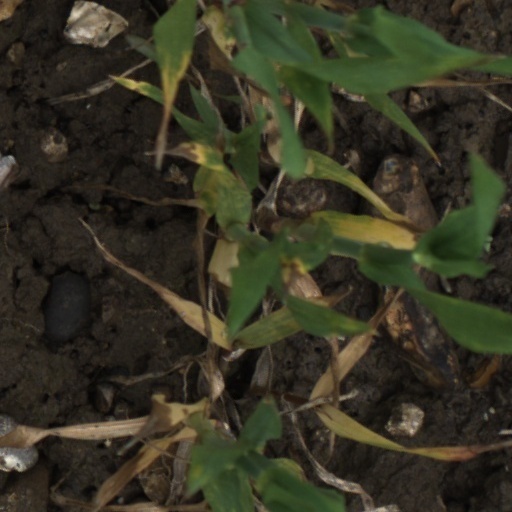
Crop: wheat